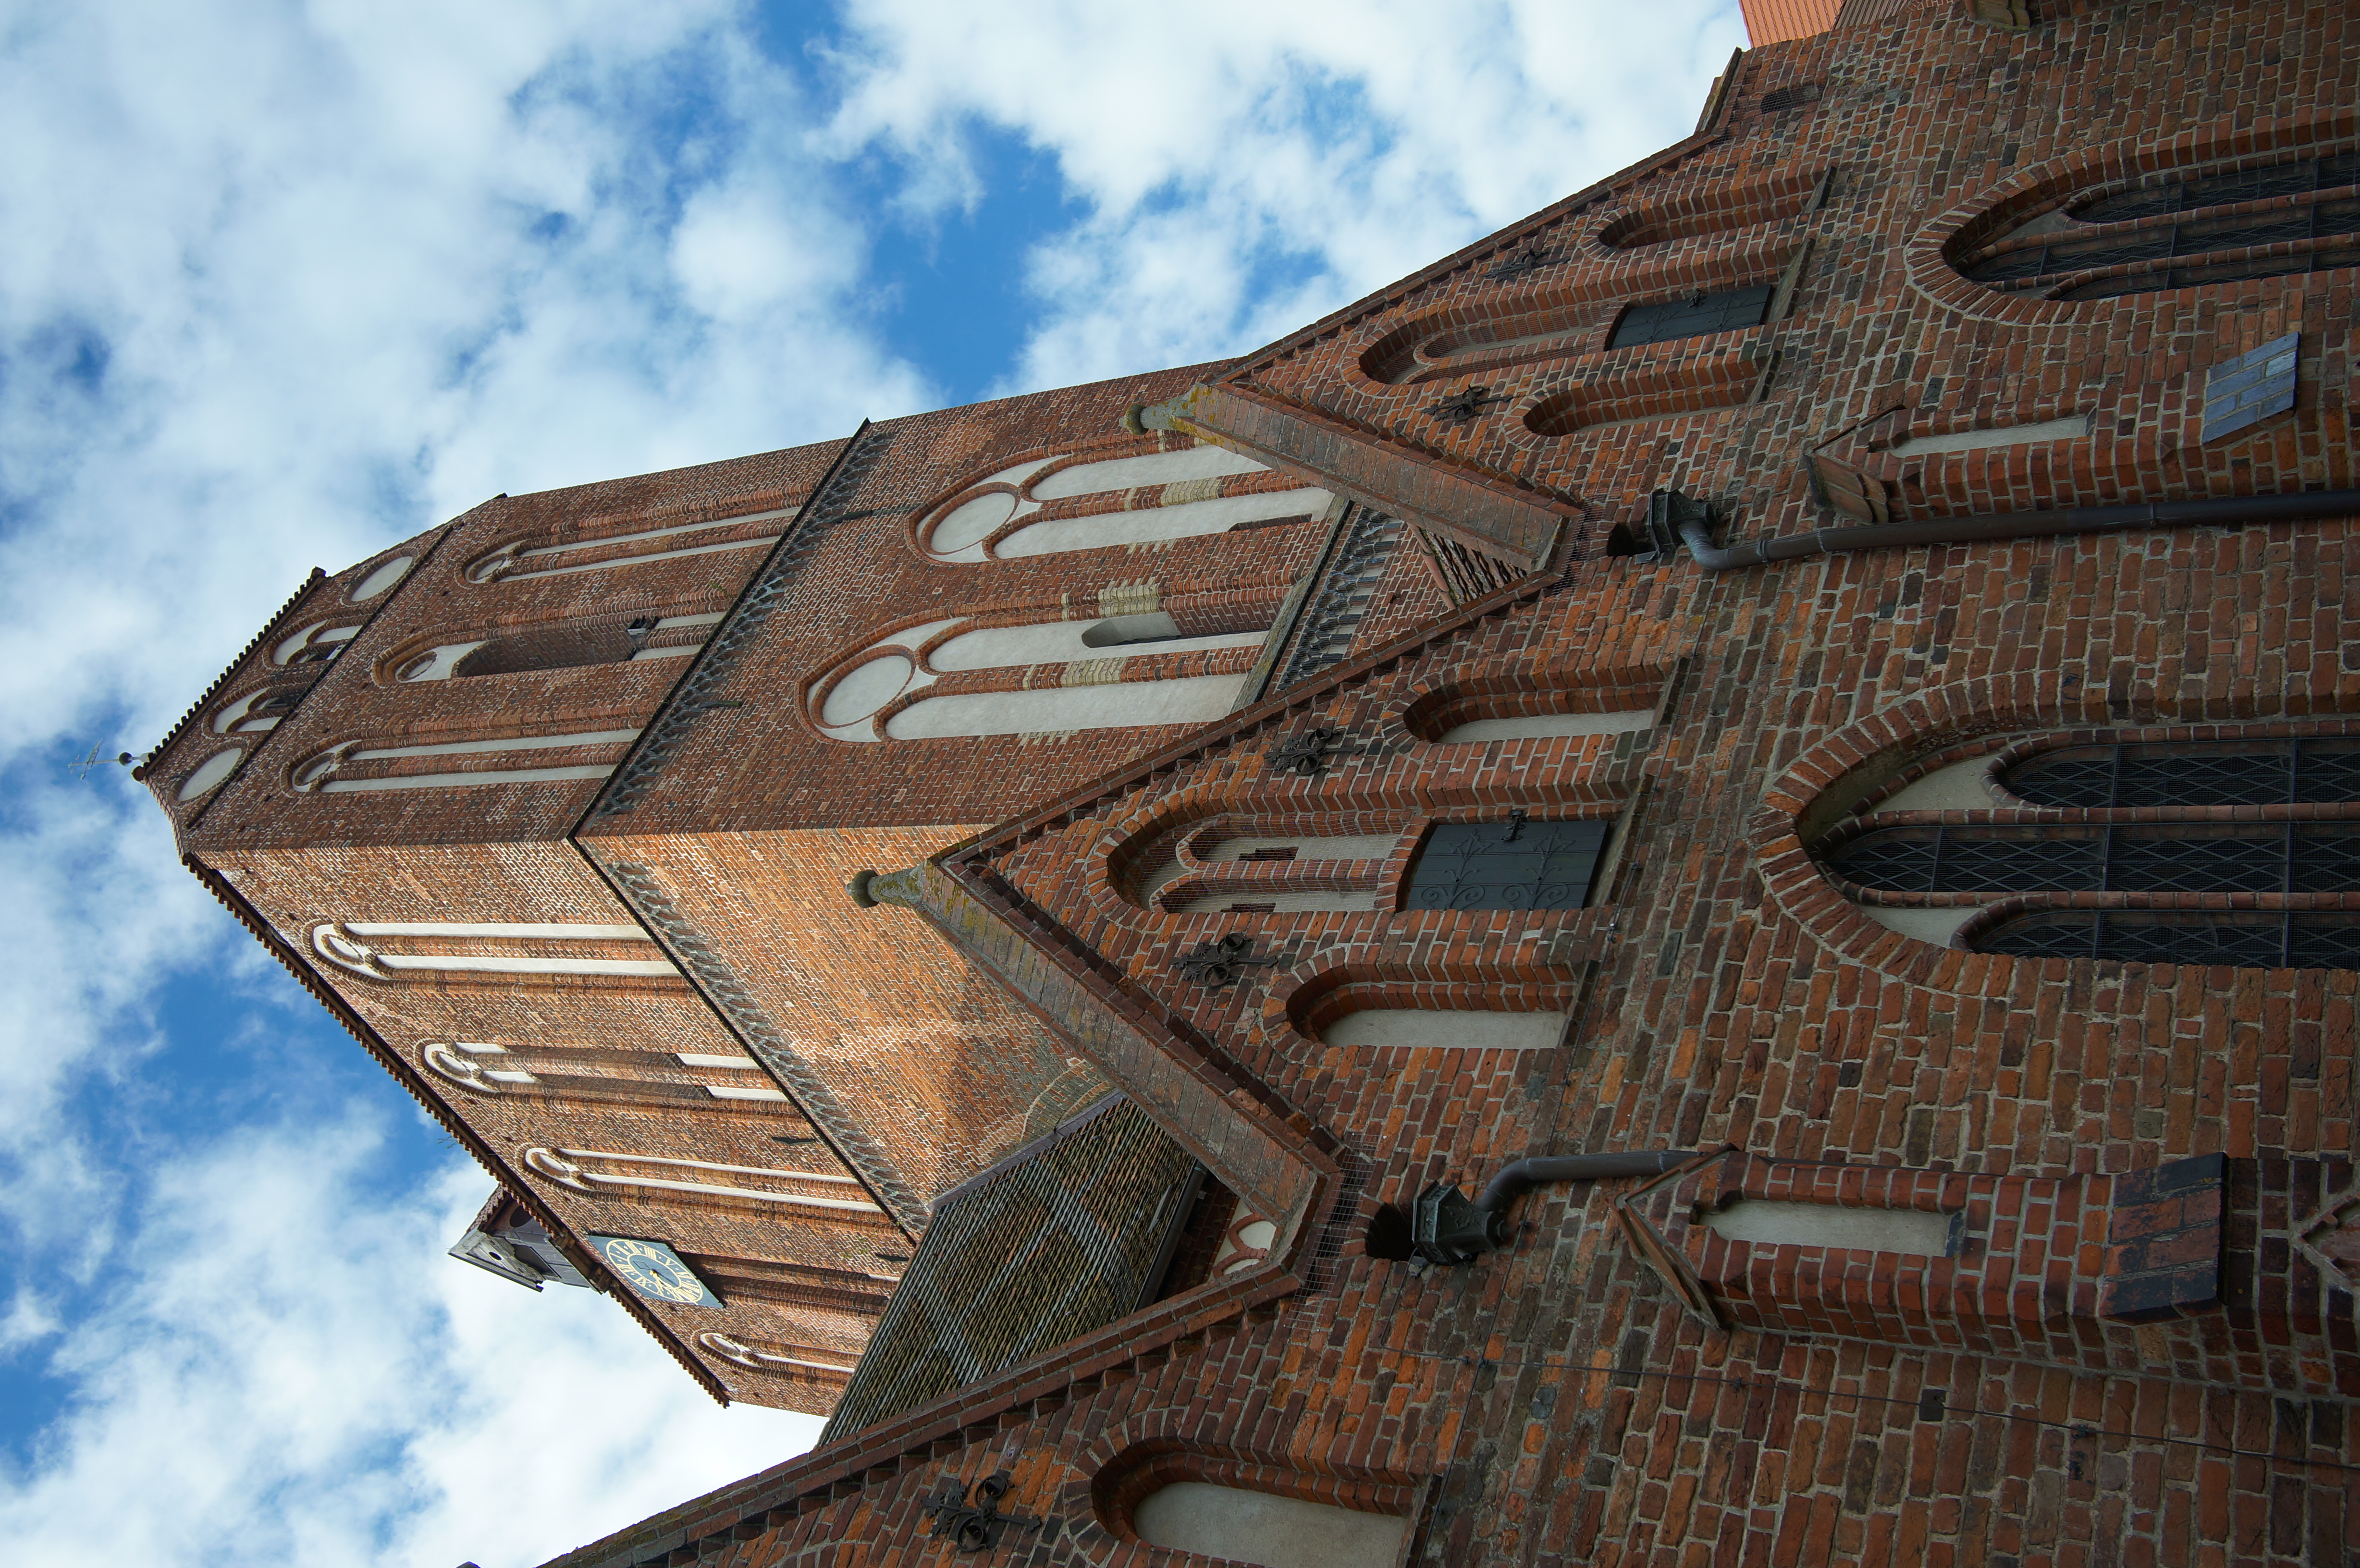
architecture, town, building, tower, facade, church, cathedral, chapel, place of worship, bell tower, 2016, spire, steeple, monastery, germany, deutschland, synagogue, samyang, sony, nex, nex6, middle ages, 21mm, mecklenburgvorpommern, lenstagged, samyang21mm114umccse, samyang21mm, steffenzahn, gstrow